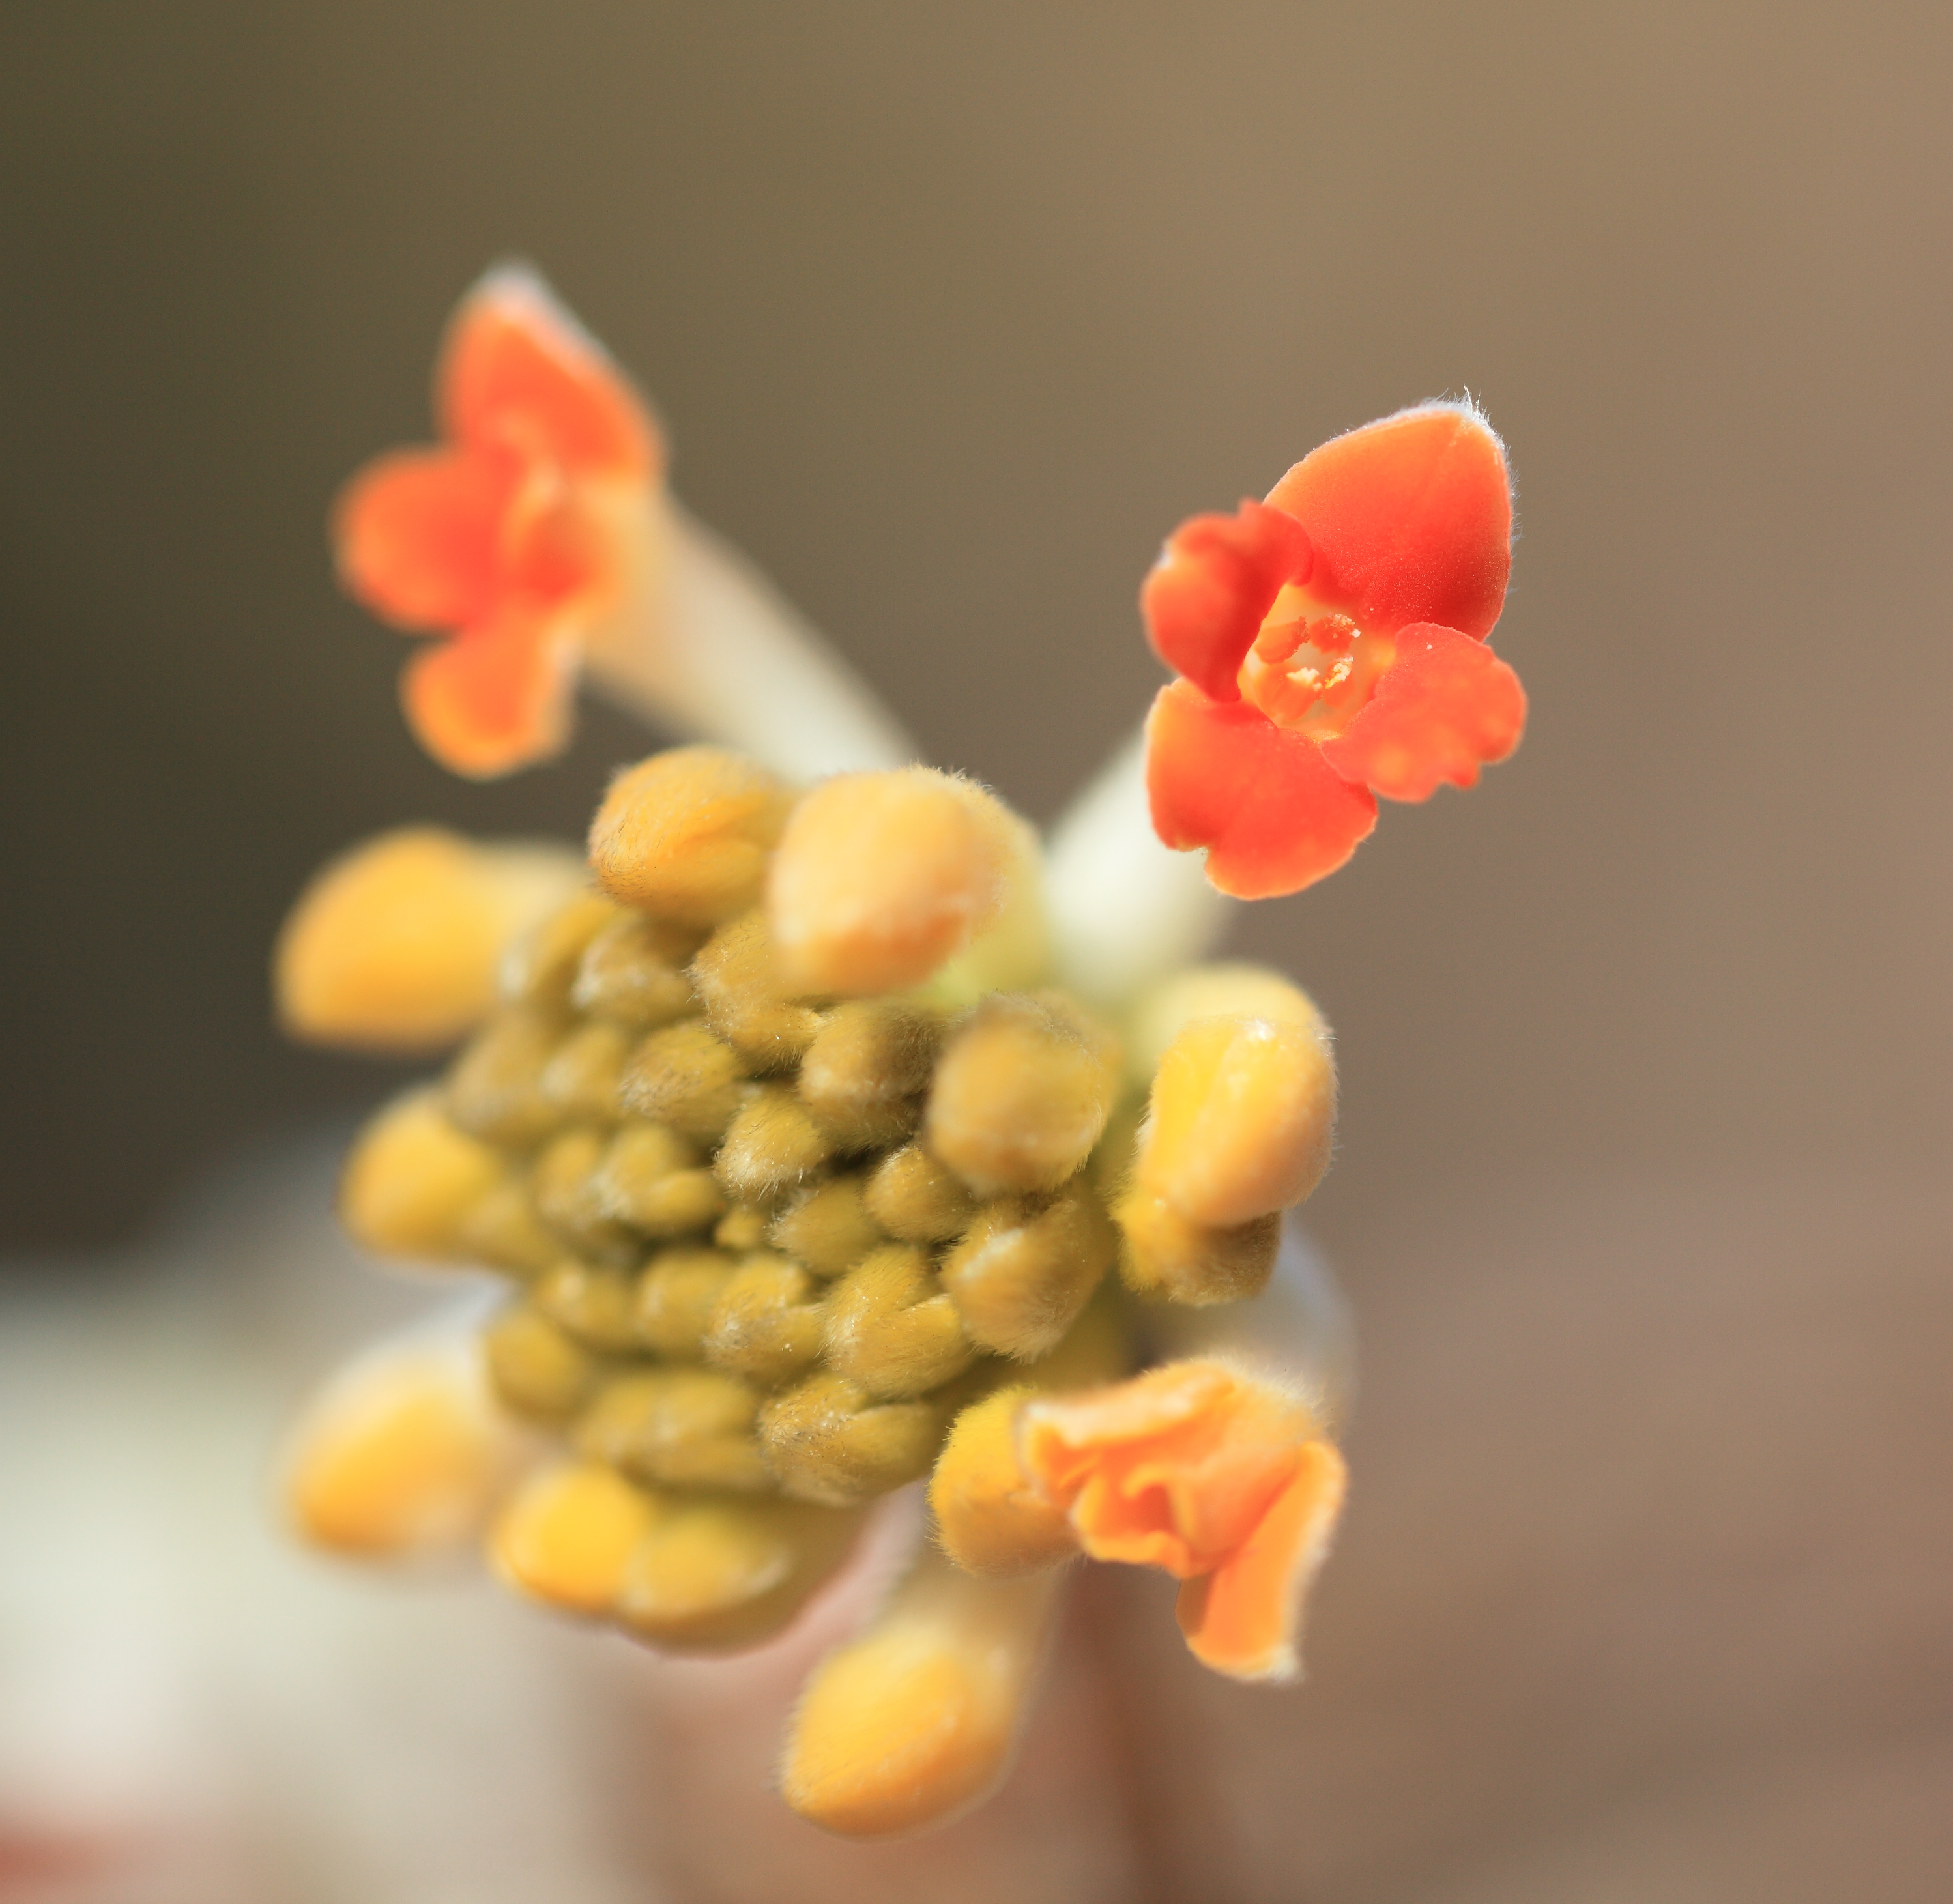
plant, fruit, flower, petal, orange, pollen, food, high, produce, vegetable, yellow, close up, cool image, 5d, hires, markii, hi, res, resolution, saitama, kawaguchi, taxonomybinomial, edgeworthiachrysantha, edgeworthia, chrysantha, akabana, orientalpaperbush, macro photography, flowering plant, land plant